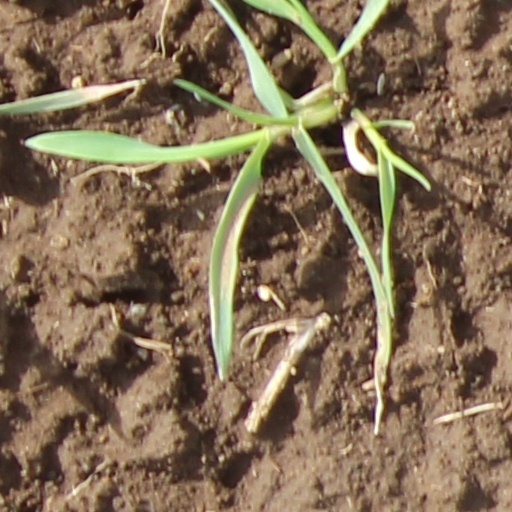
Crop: wheat